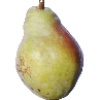
Label: Pear Williams 1